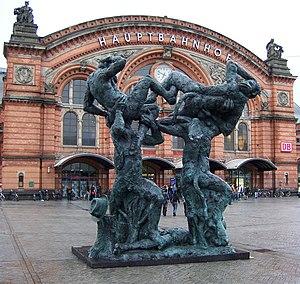
Jörg Immendorff est un peintre allemand contemporain.